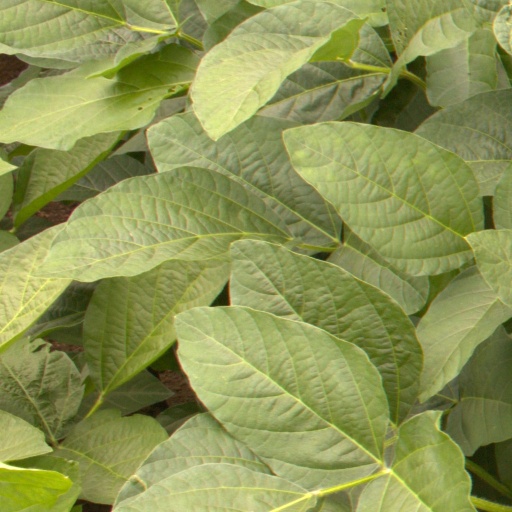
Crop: soybean